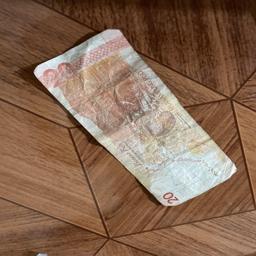
Label: 20_Old_Back